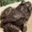
Label: frog